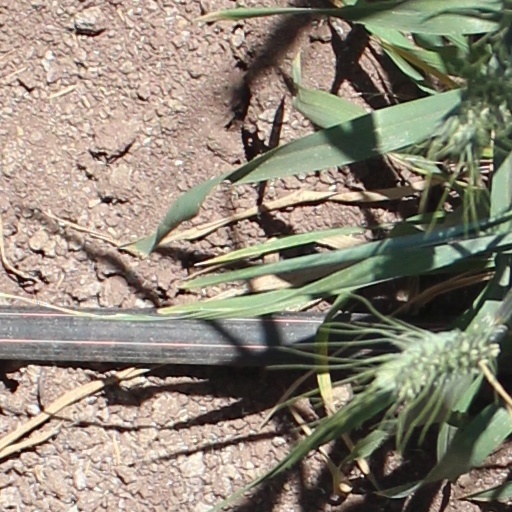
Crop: wheat